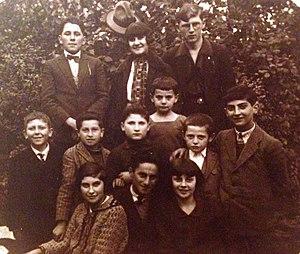
Les premiers Juifs arrivèrent sur le territoire de l'actuelle République de Serbie à l'époque de l'Empire romain. Mais les communautés juives des Balkans ne prirent de l'importance qu'à la fin du XVᵉ siècle, lorsque les Juifs, fuyant l'Inquisition en Espagne et au Portugal, trouvèrent refuge dans les régions contrôlées par les Ottomans et notamment en Serbie, alors en grande partie sous domination turque.